Kevin Kwan Loucks

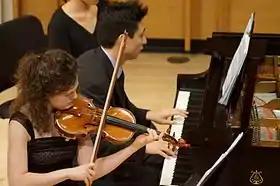
The Krechkovsky/Loucks Duo in recital at Merkin Concert Hall on April 23, 2013

The Education and Culture Association of South Korea created the International Arts Mentoring Project in 2010 to bring music performance and arts education to underprivileged children throughout South Korea. Loucks was invited to lead and direct the artistic operations of the project that included the selection of over fifty student to take part in over two weeks of mentoring and formal concert performances in Busan, Seoul, and Yongin. The program featured private lessons and master classes for pianists and string players, interdisciplinary performance projects with actors and dancers, and a weeklong arts camp that culminated in a formal performance tour of the country.